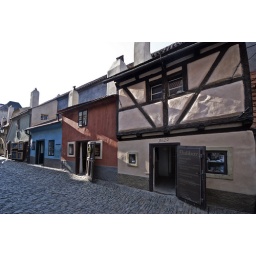
Golden street in the castle of Prague.